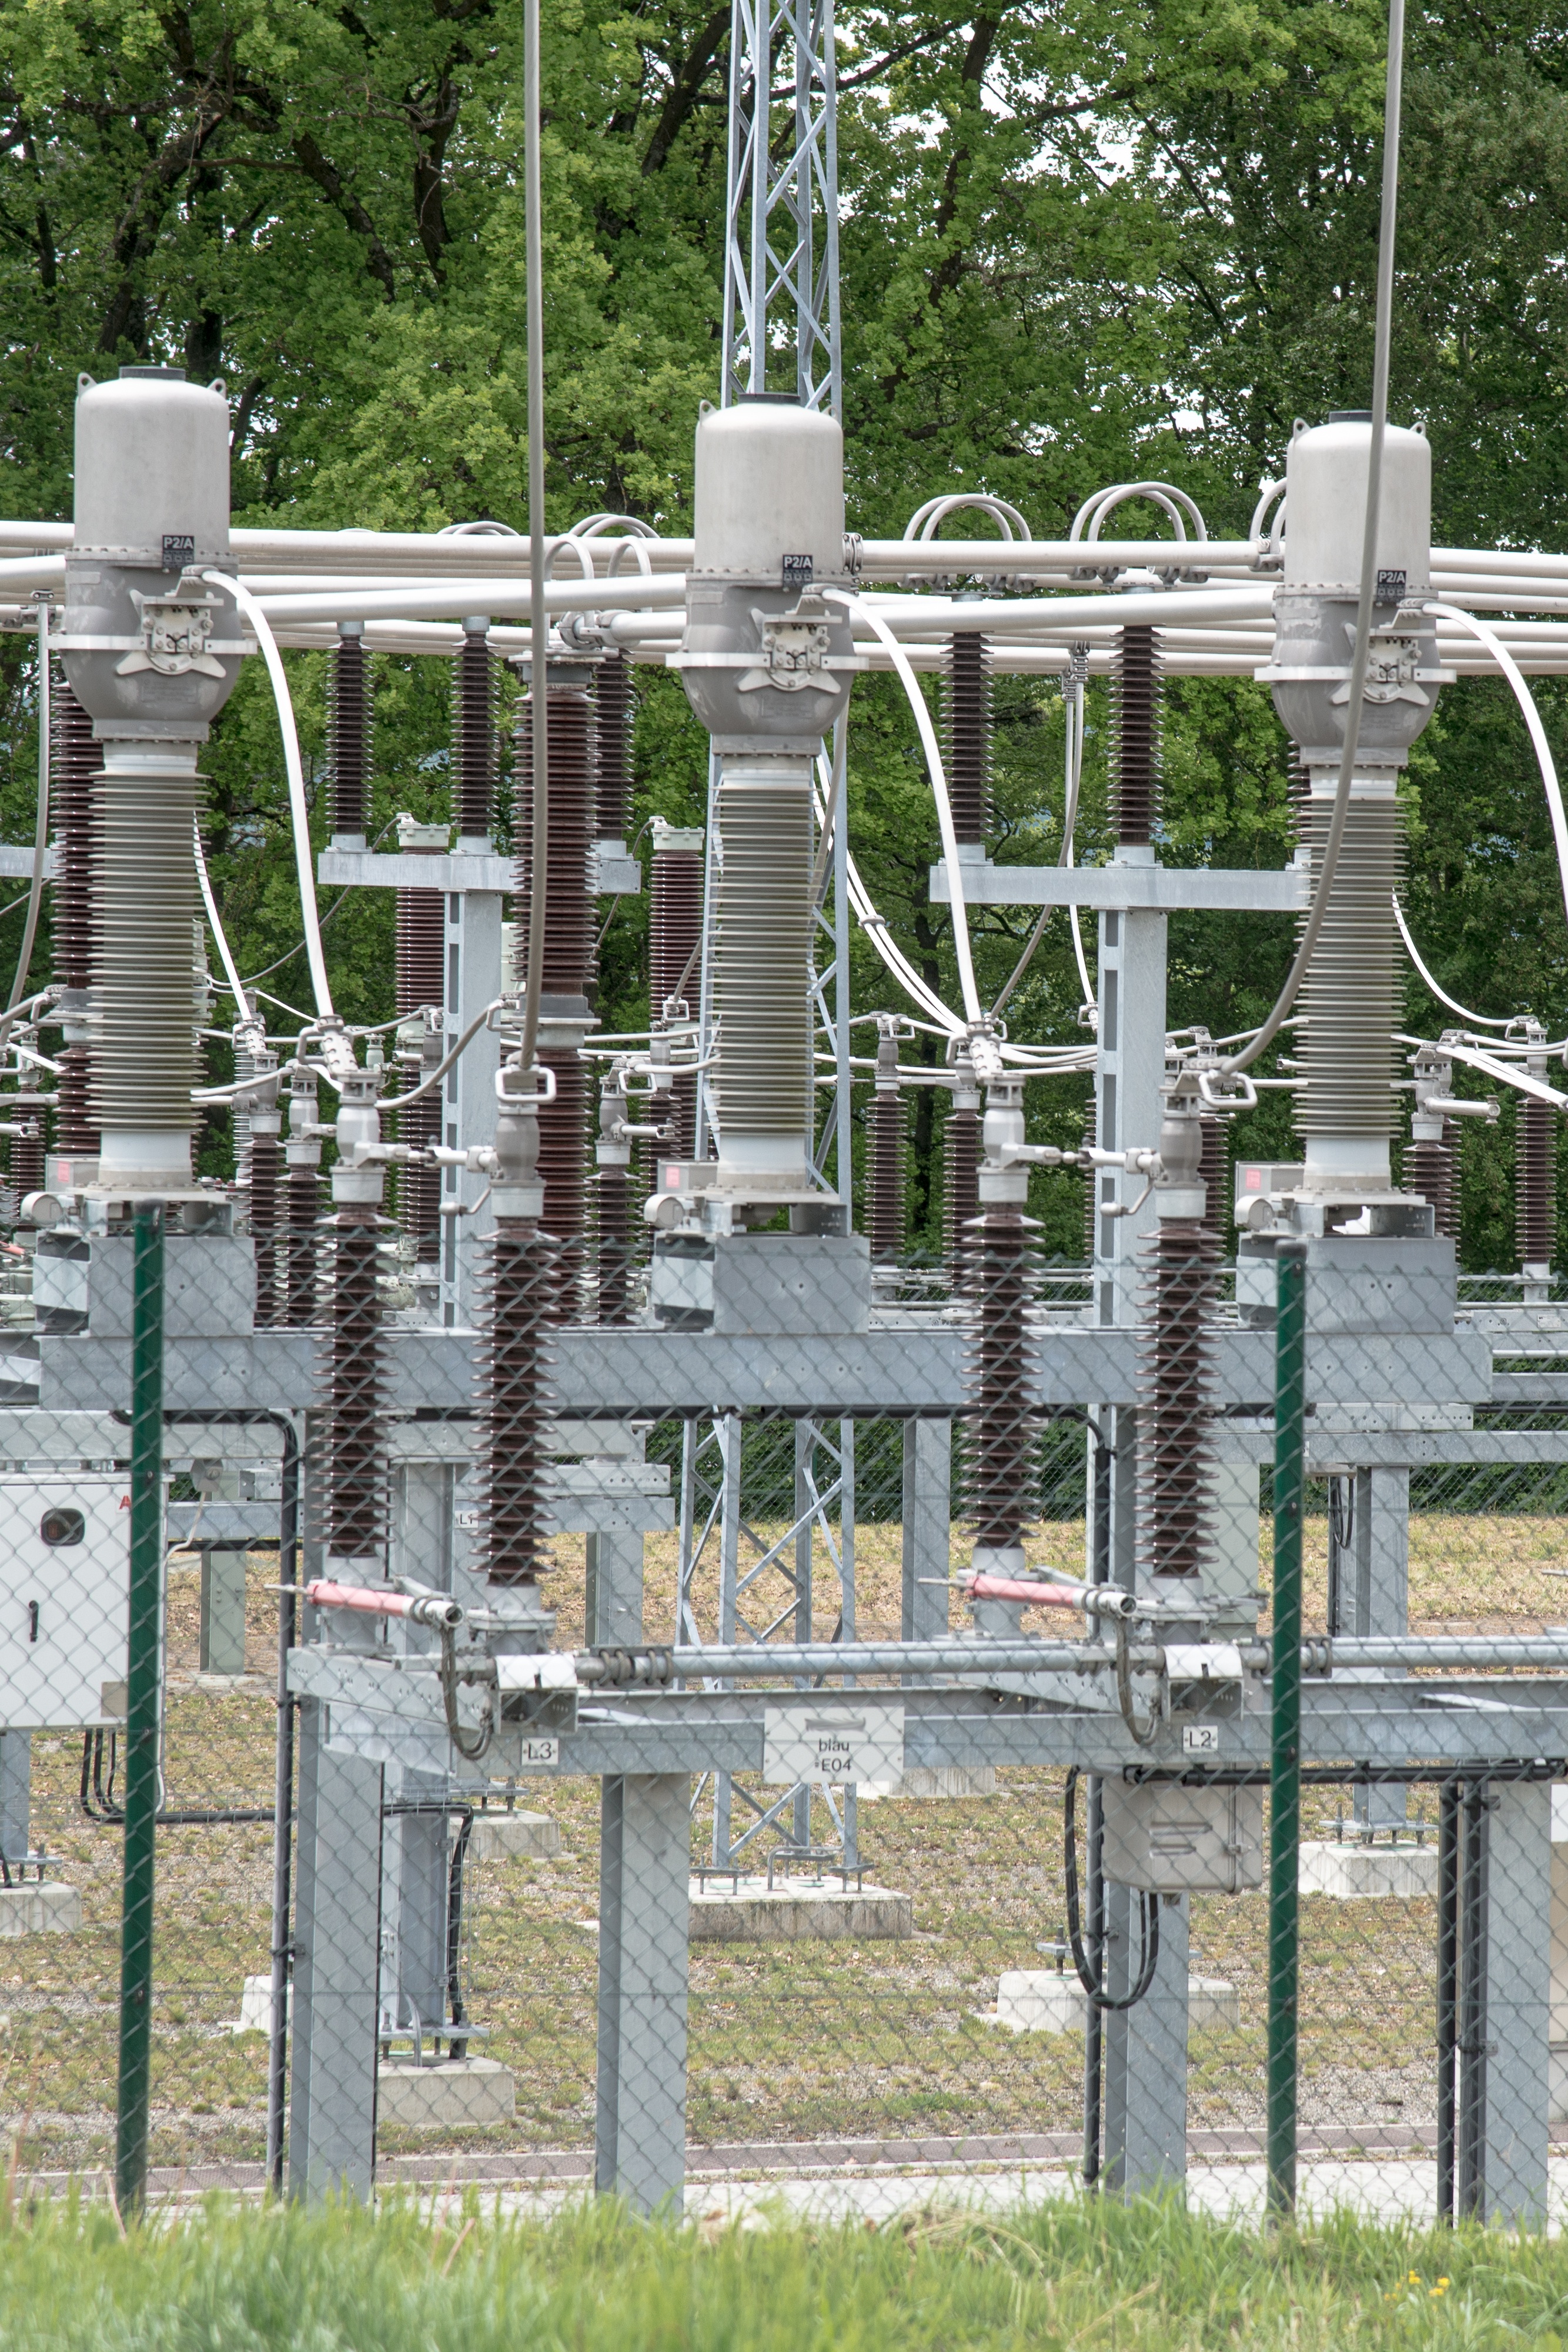
light, structure, technology, cable, column, power line, park, cemetery, electricity, turbine, energy, high voltage, current, memorial, shrine, caution, electric, risk, power generation, dangerous, power supply, substation, landlines, solar photovoltaic